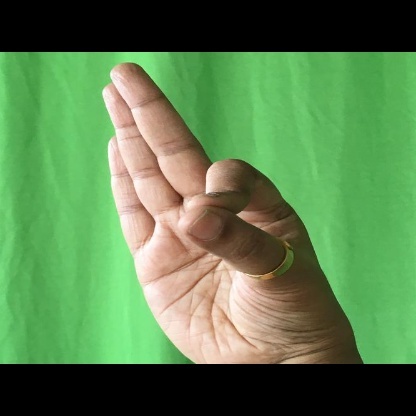
Mudra: Aralam